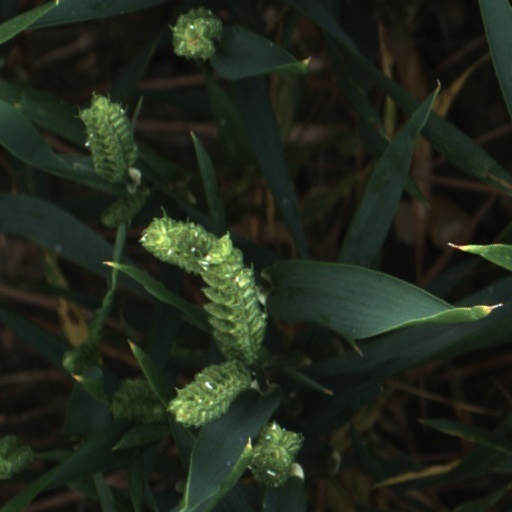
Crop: wheat